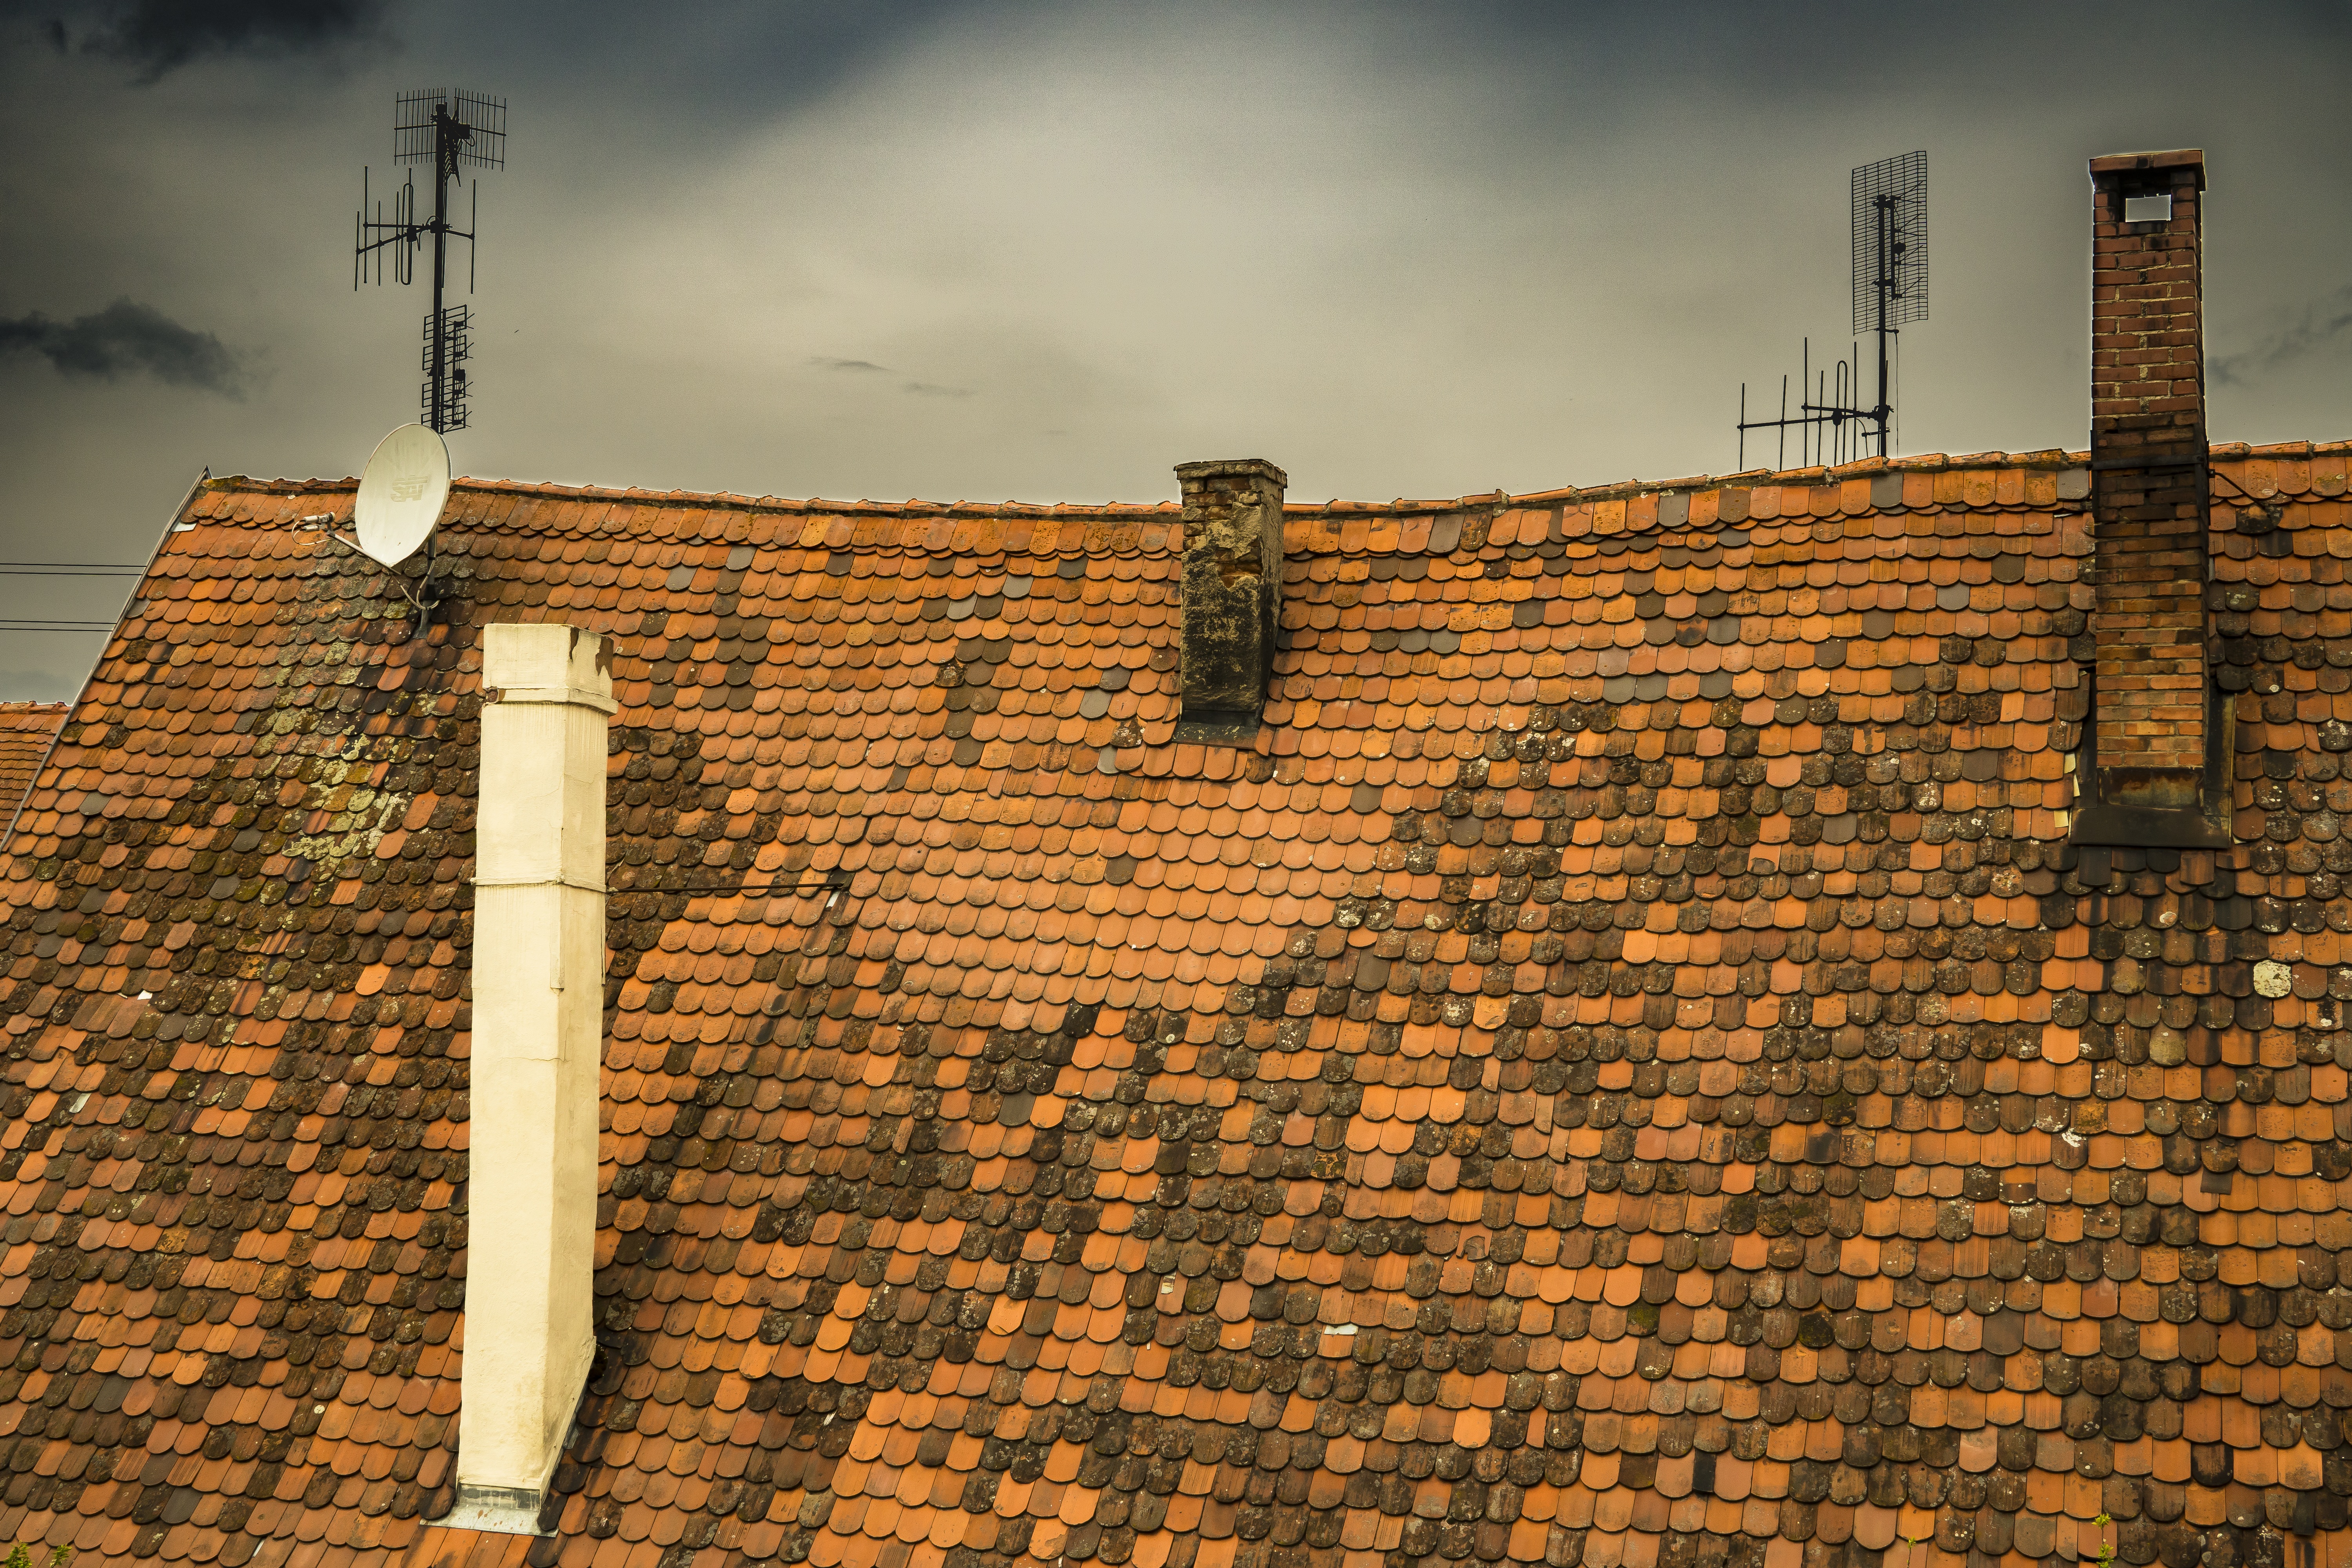
fence, architecture, structure, sky, sunlight, roof, building, old, barn, home, wall, column, broken, chimney, tile, industry, decay, ruin, brick, material, old house, transience, temple, dilapidated, mood, forget, historically, leave, lost places, break up, lapsed, fachwerkhaus, truss, ancient history, outdoor structure